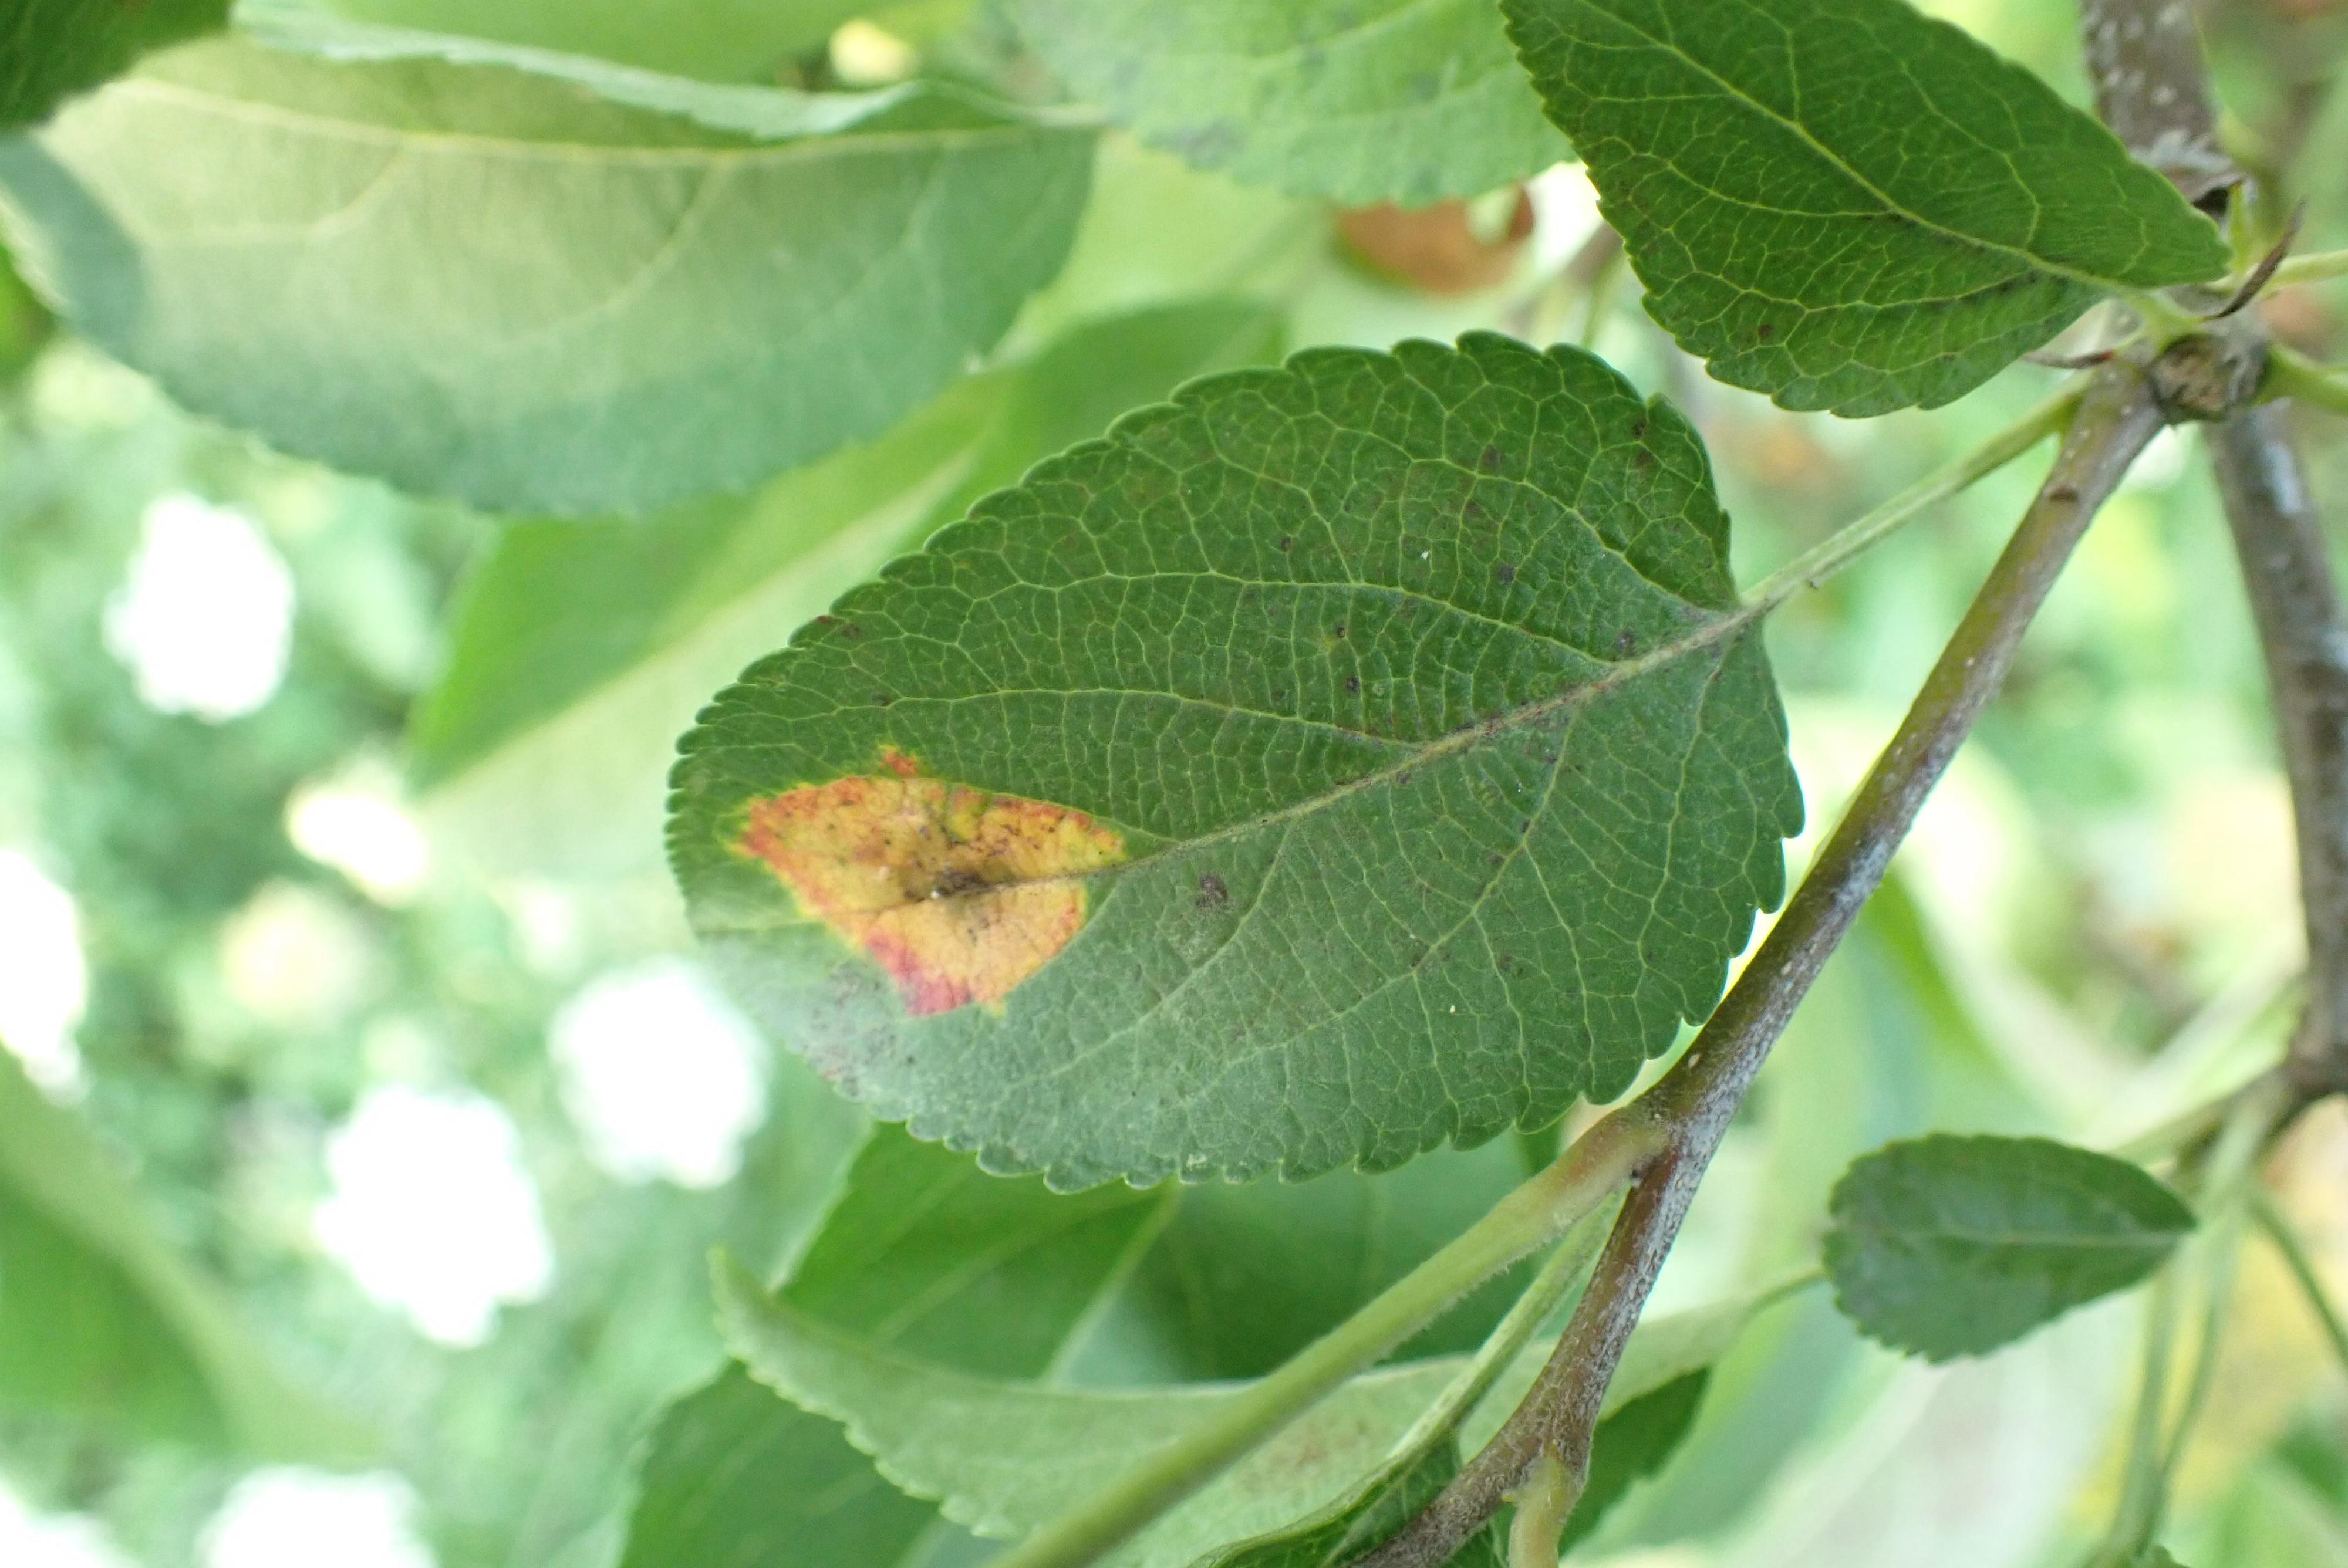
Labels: rust